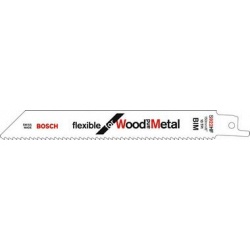
Bosch Sabre Saw Blades S922HF
Flexible for wood and metal, wood with nails/metal, metal plate, pipes, profiles
Brand: Bosch
Category: Hardware > Tool Accessories > Tool Blades > Saw Blades > Reciprocating Saw Blades